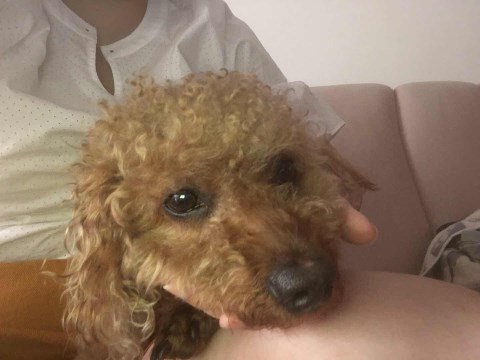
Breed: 7449-n000128-teddy